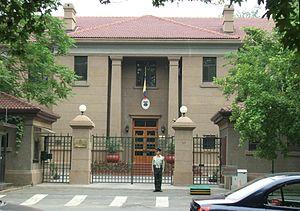
Ambassade de Colombie à Pékin en Chine
Cette liste comprend les représentations diplomatiques de la Colombie, à l'exclusion des consulats honoraires.